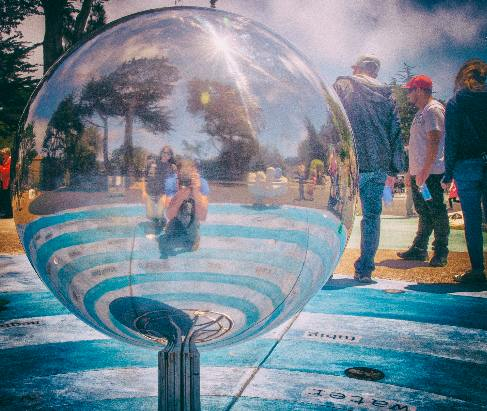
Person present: Yes